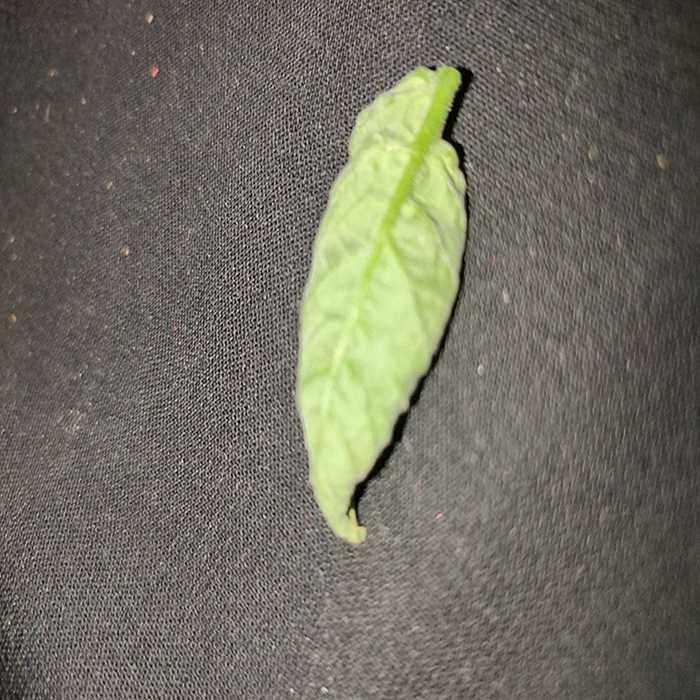
Plant: Tomato
Label: Tomato leaf curl virus